Petroleum industry in Lithuania

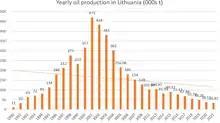
Yearly oil production in Lithuania (1990 - 2021)

The petroleum industry in Lithuania was on decline since 2001. In 2021 country produced 34.1 thousands tonnes of oil, the lowest since 1991. According to Geology Office of Lithuania, at the begging of 2021 country had 2.49 million tonnes of proven oil resources in onshore sources and 81 million tonnes offshore in the Baltic Sea.